Blind Justice (1994 film)

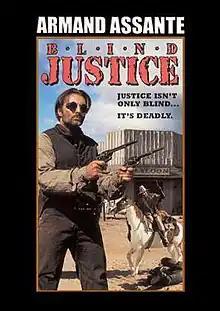
Film release poster

Blind Justice is a 1994 American Western television film directed by Richard Spence, written by Daniel Knauf, and starring Armand Assante, Elisabeth Shue, and Robert Davi. It premiered on HBO on June 25, 1994.